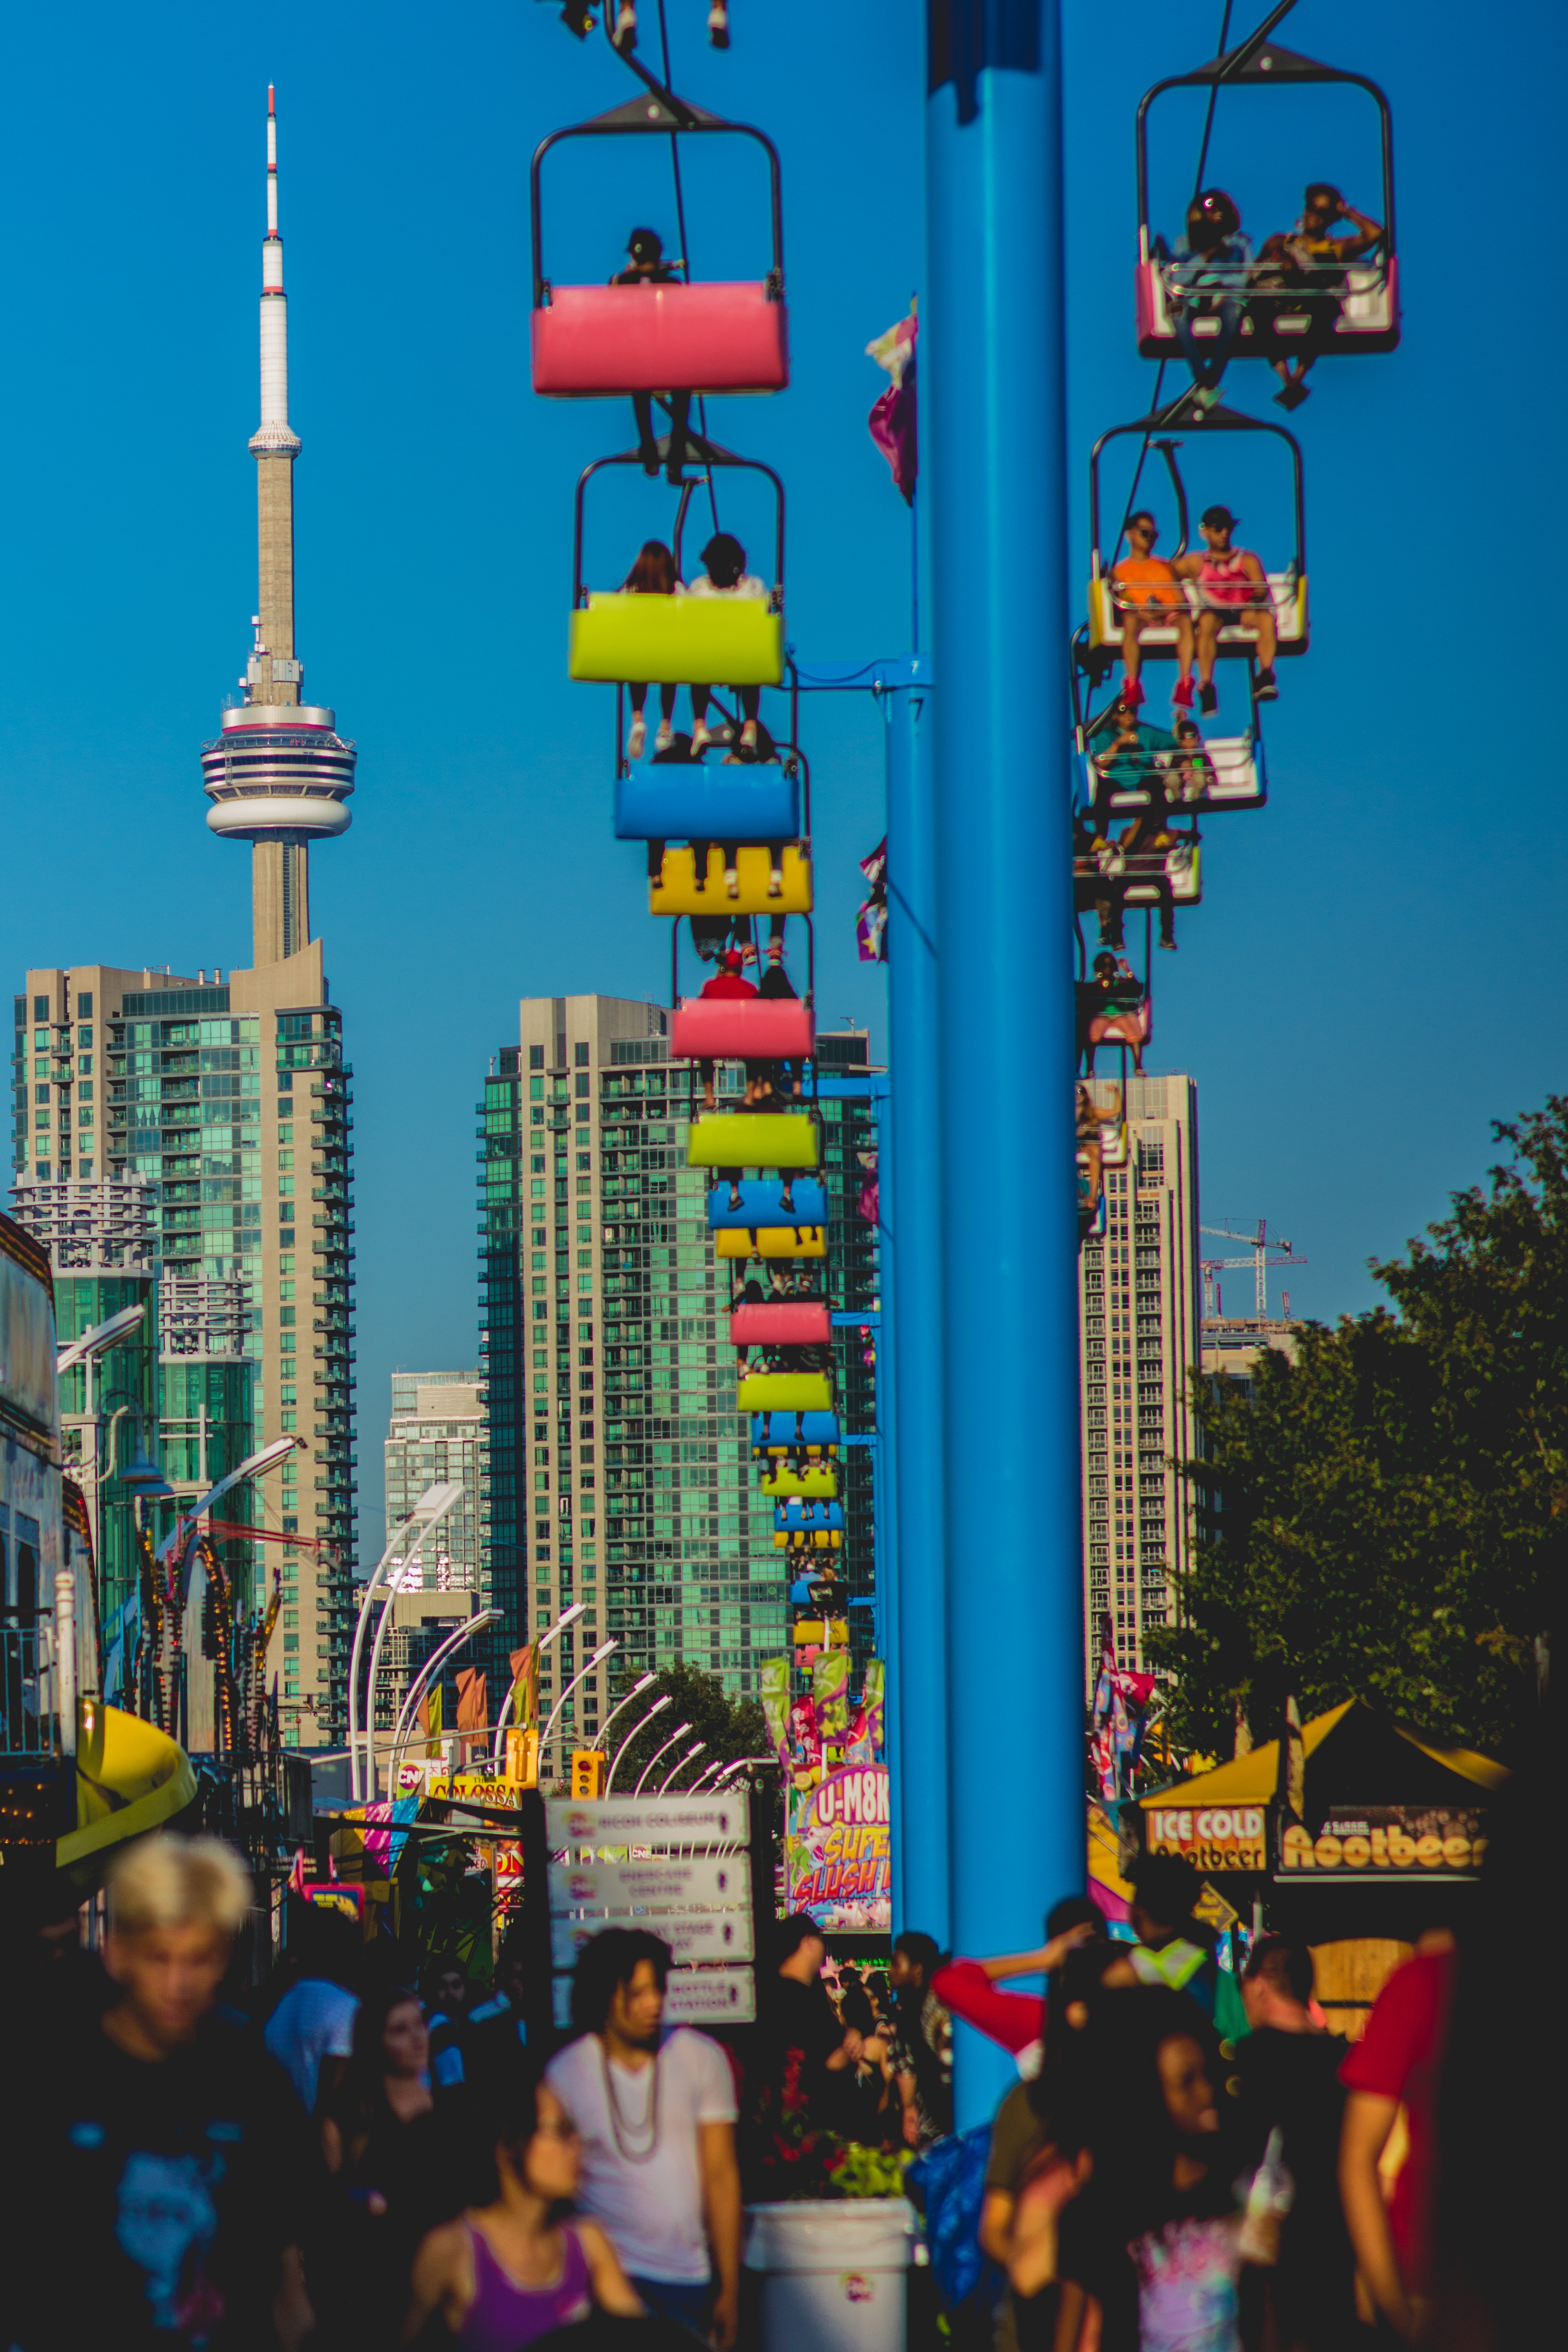
landmark, metropolitan area, yellow, sky, architecture, city, urban area, tower block, fun, metropolis, tower, tree, skyscraper, tourist attraction, leisure, building, event, vacation, tourism, world